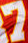
Number: 7